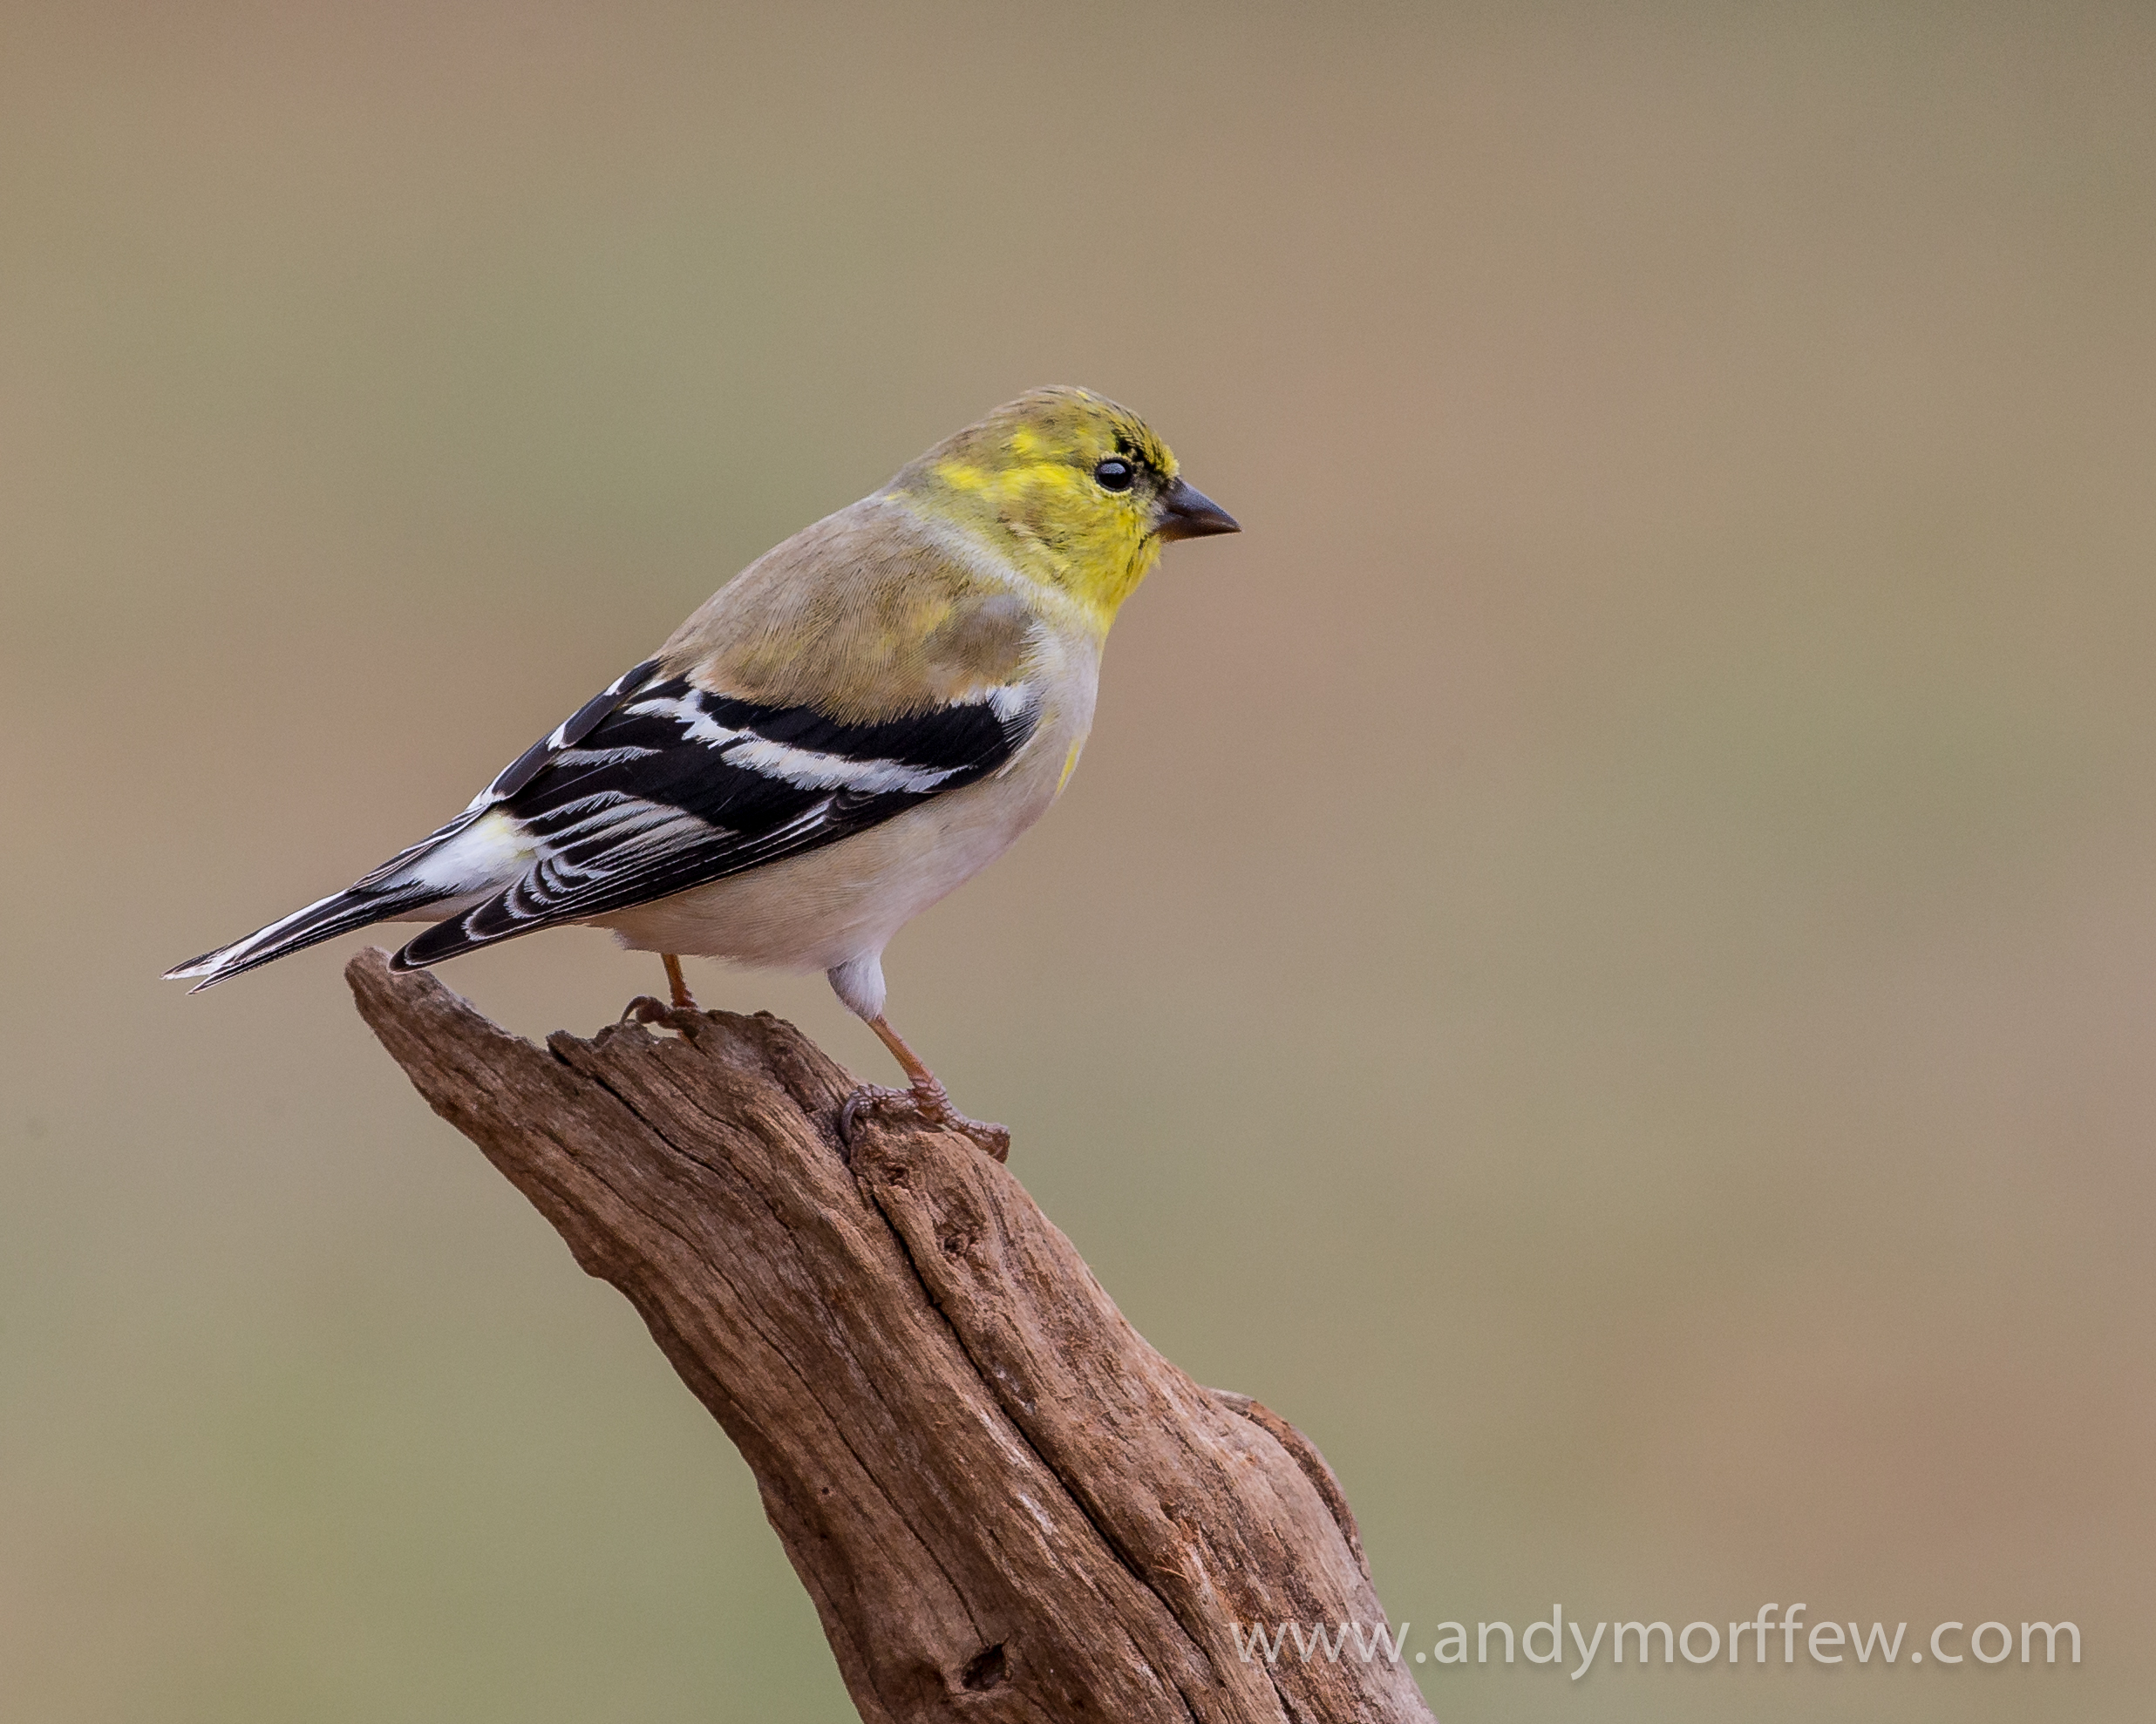
branch, bird, wing, wildlife, beak, fauna, vertebrate, blinkagain, sparrow, texas, finch, andymorffew, morffew, naturethroughthelens, americangoldfinch, brambling, house sparrow, old world flycatcher, perching bird, emberizidae